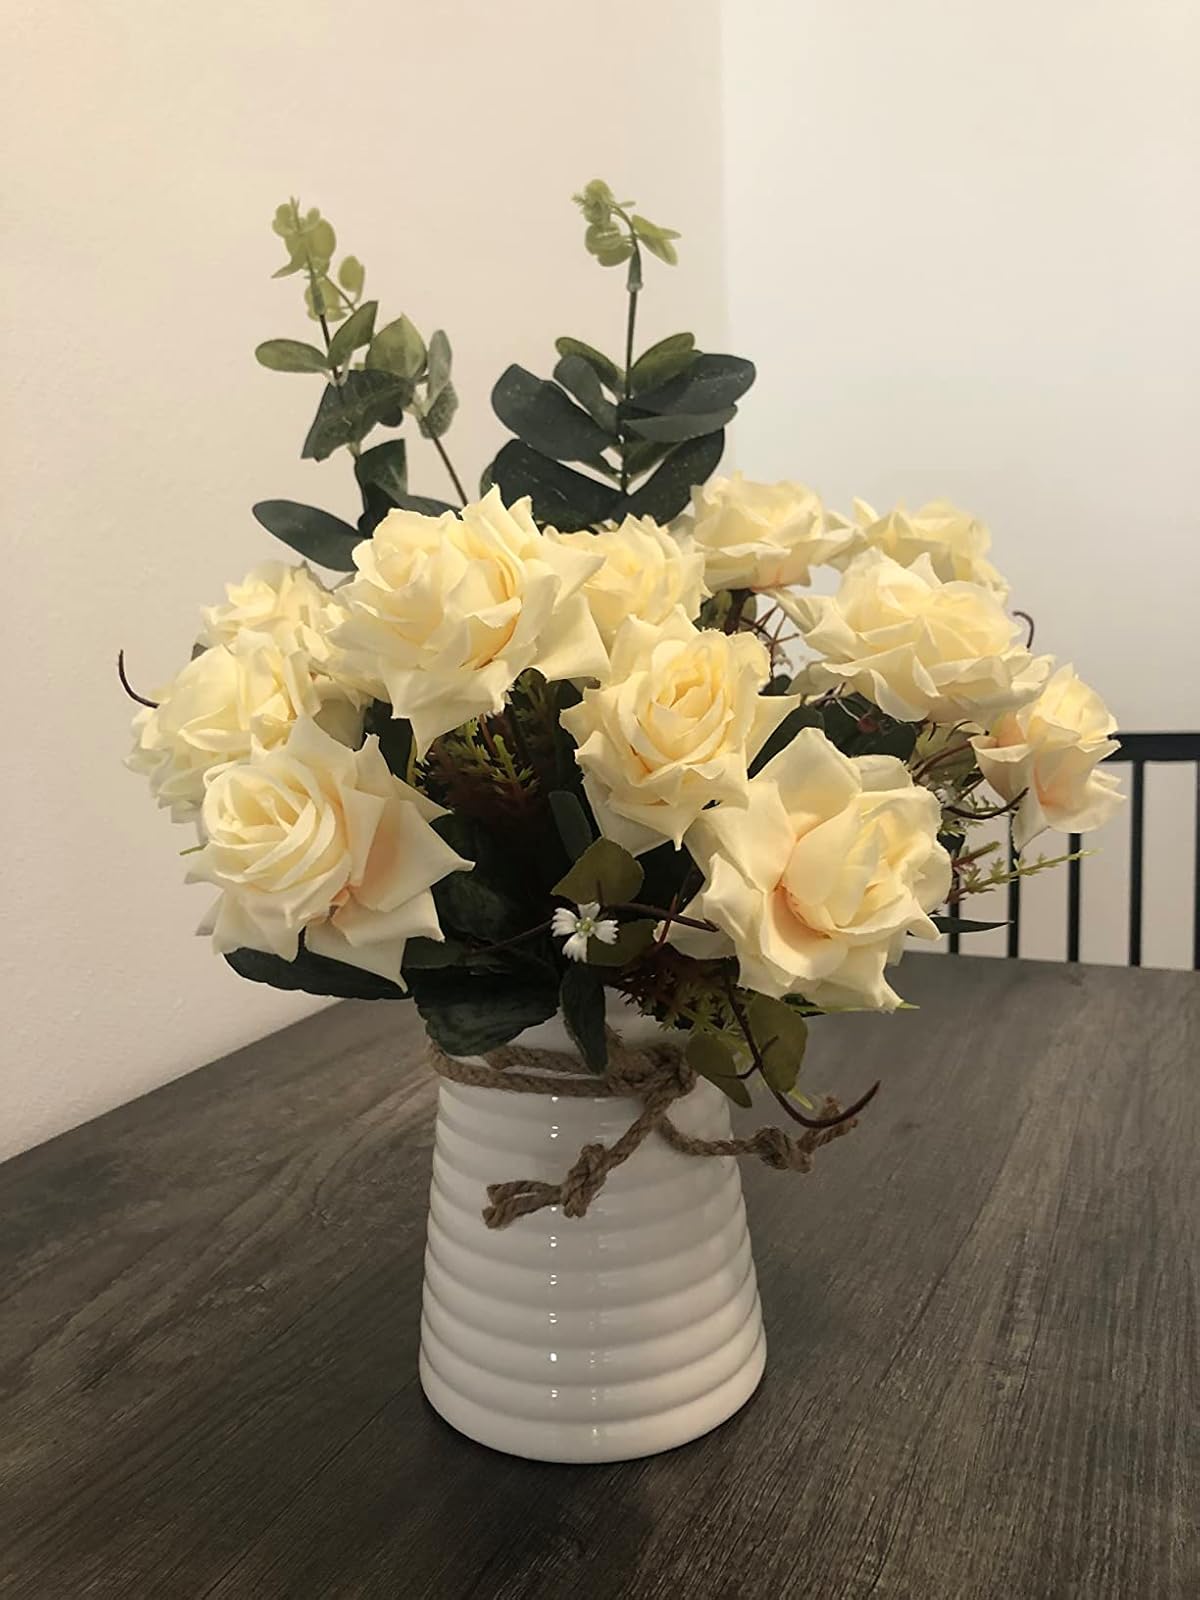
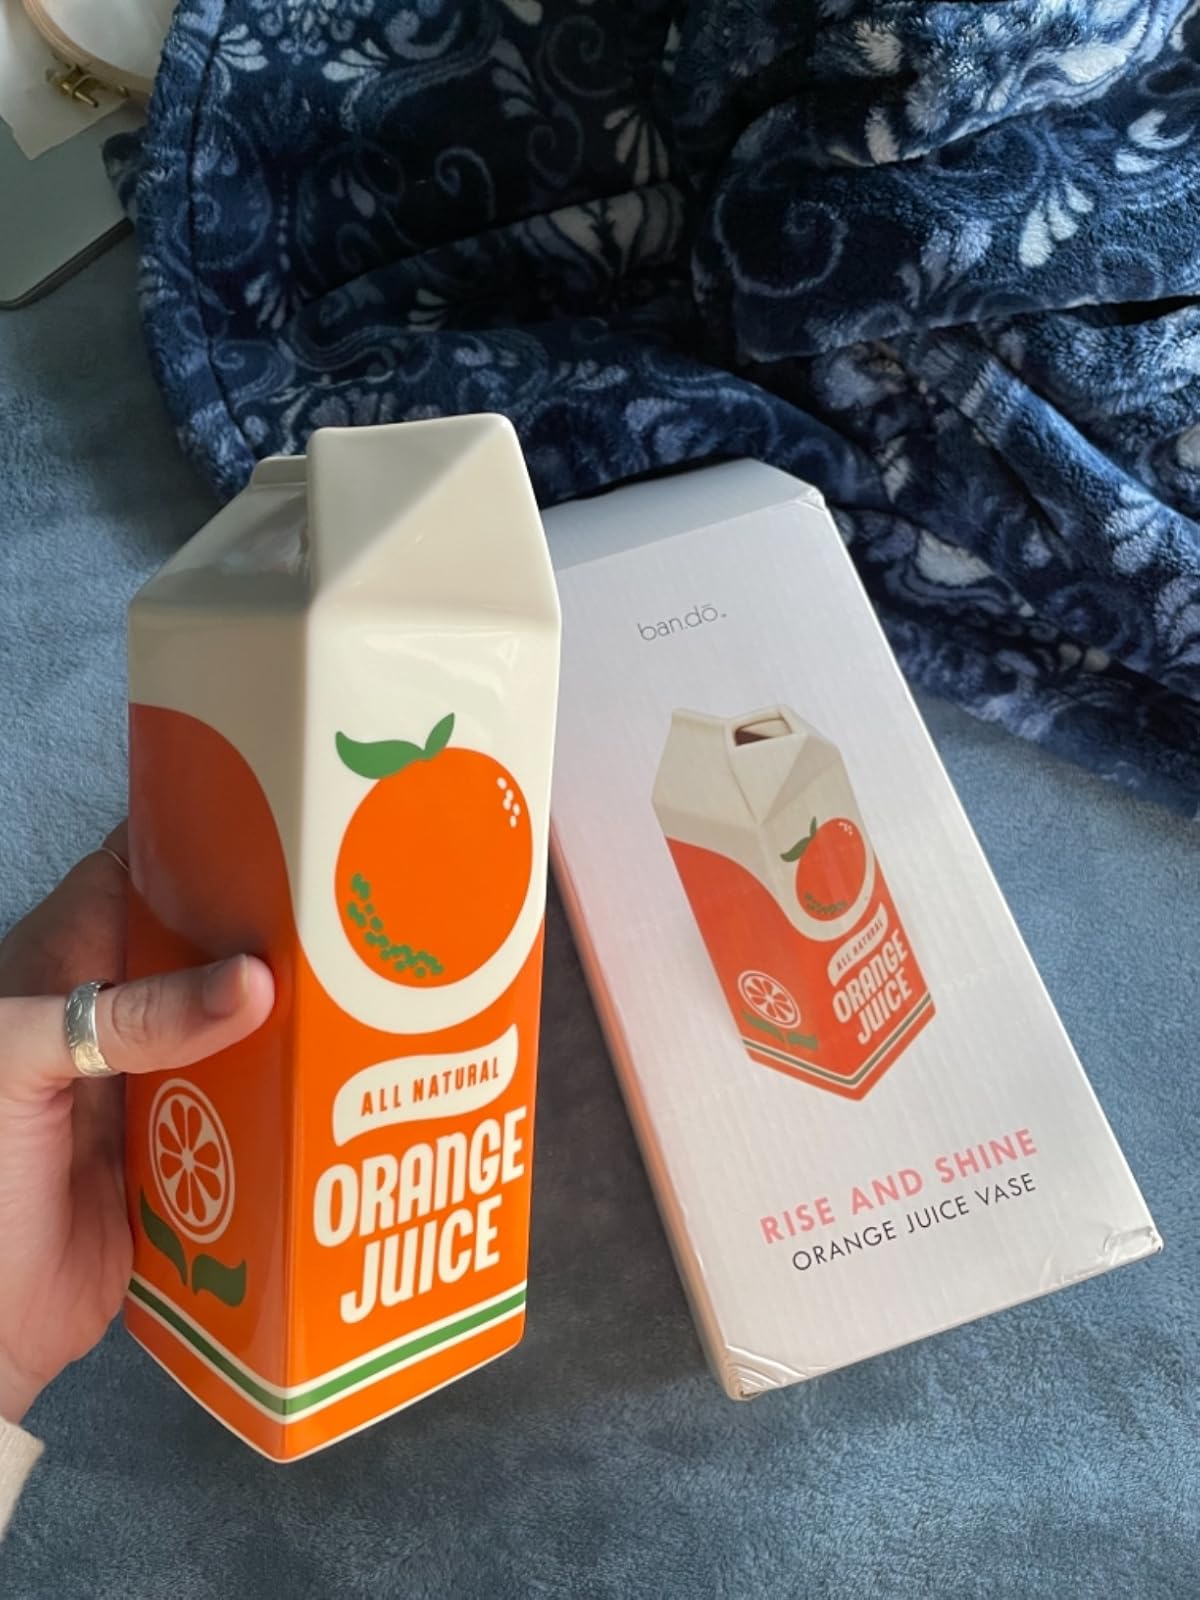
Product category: vase
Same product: no